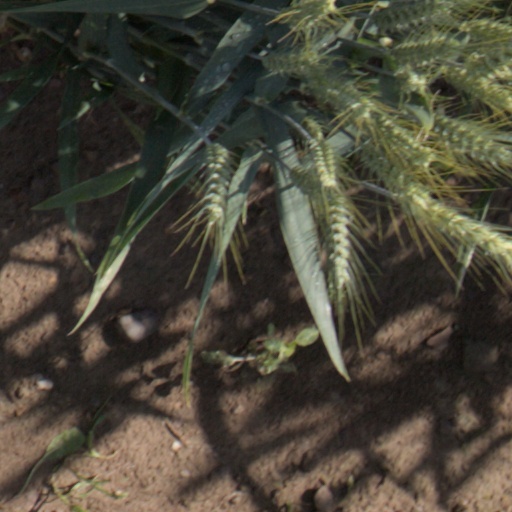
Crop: wheat